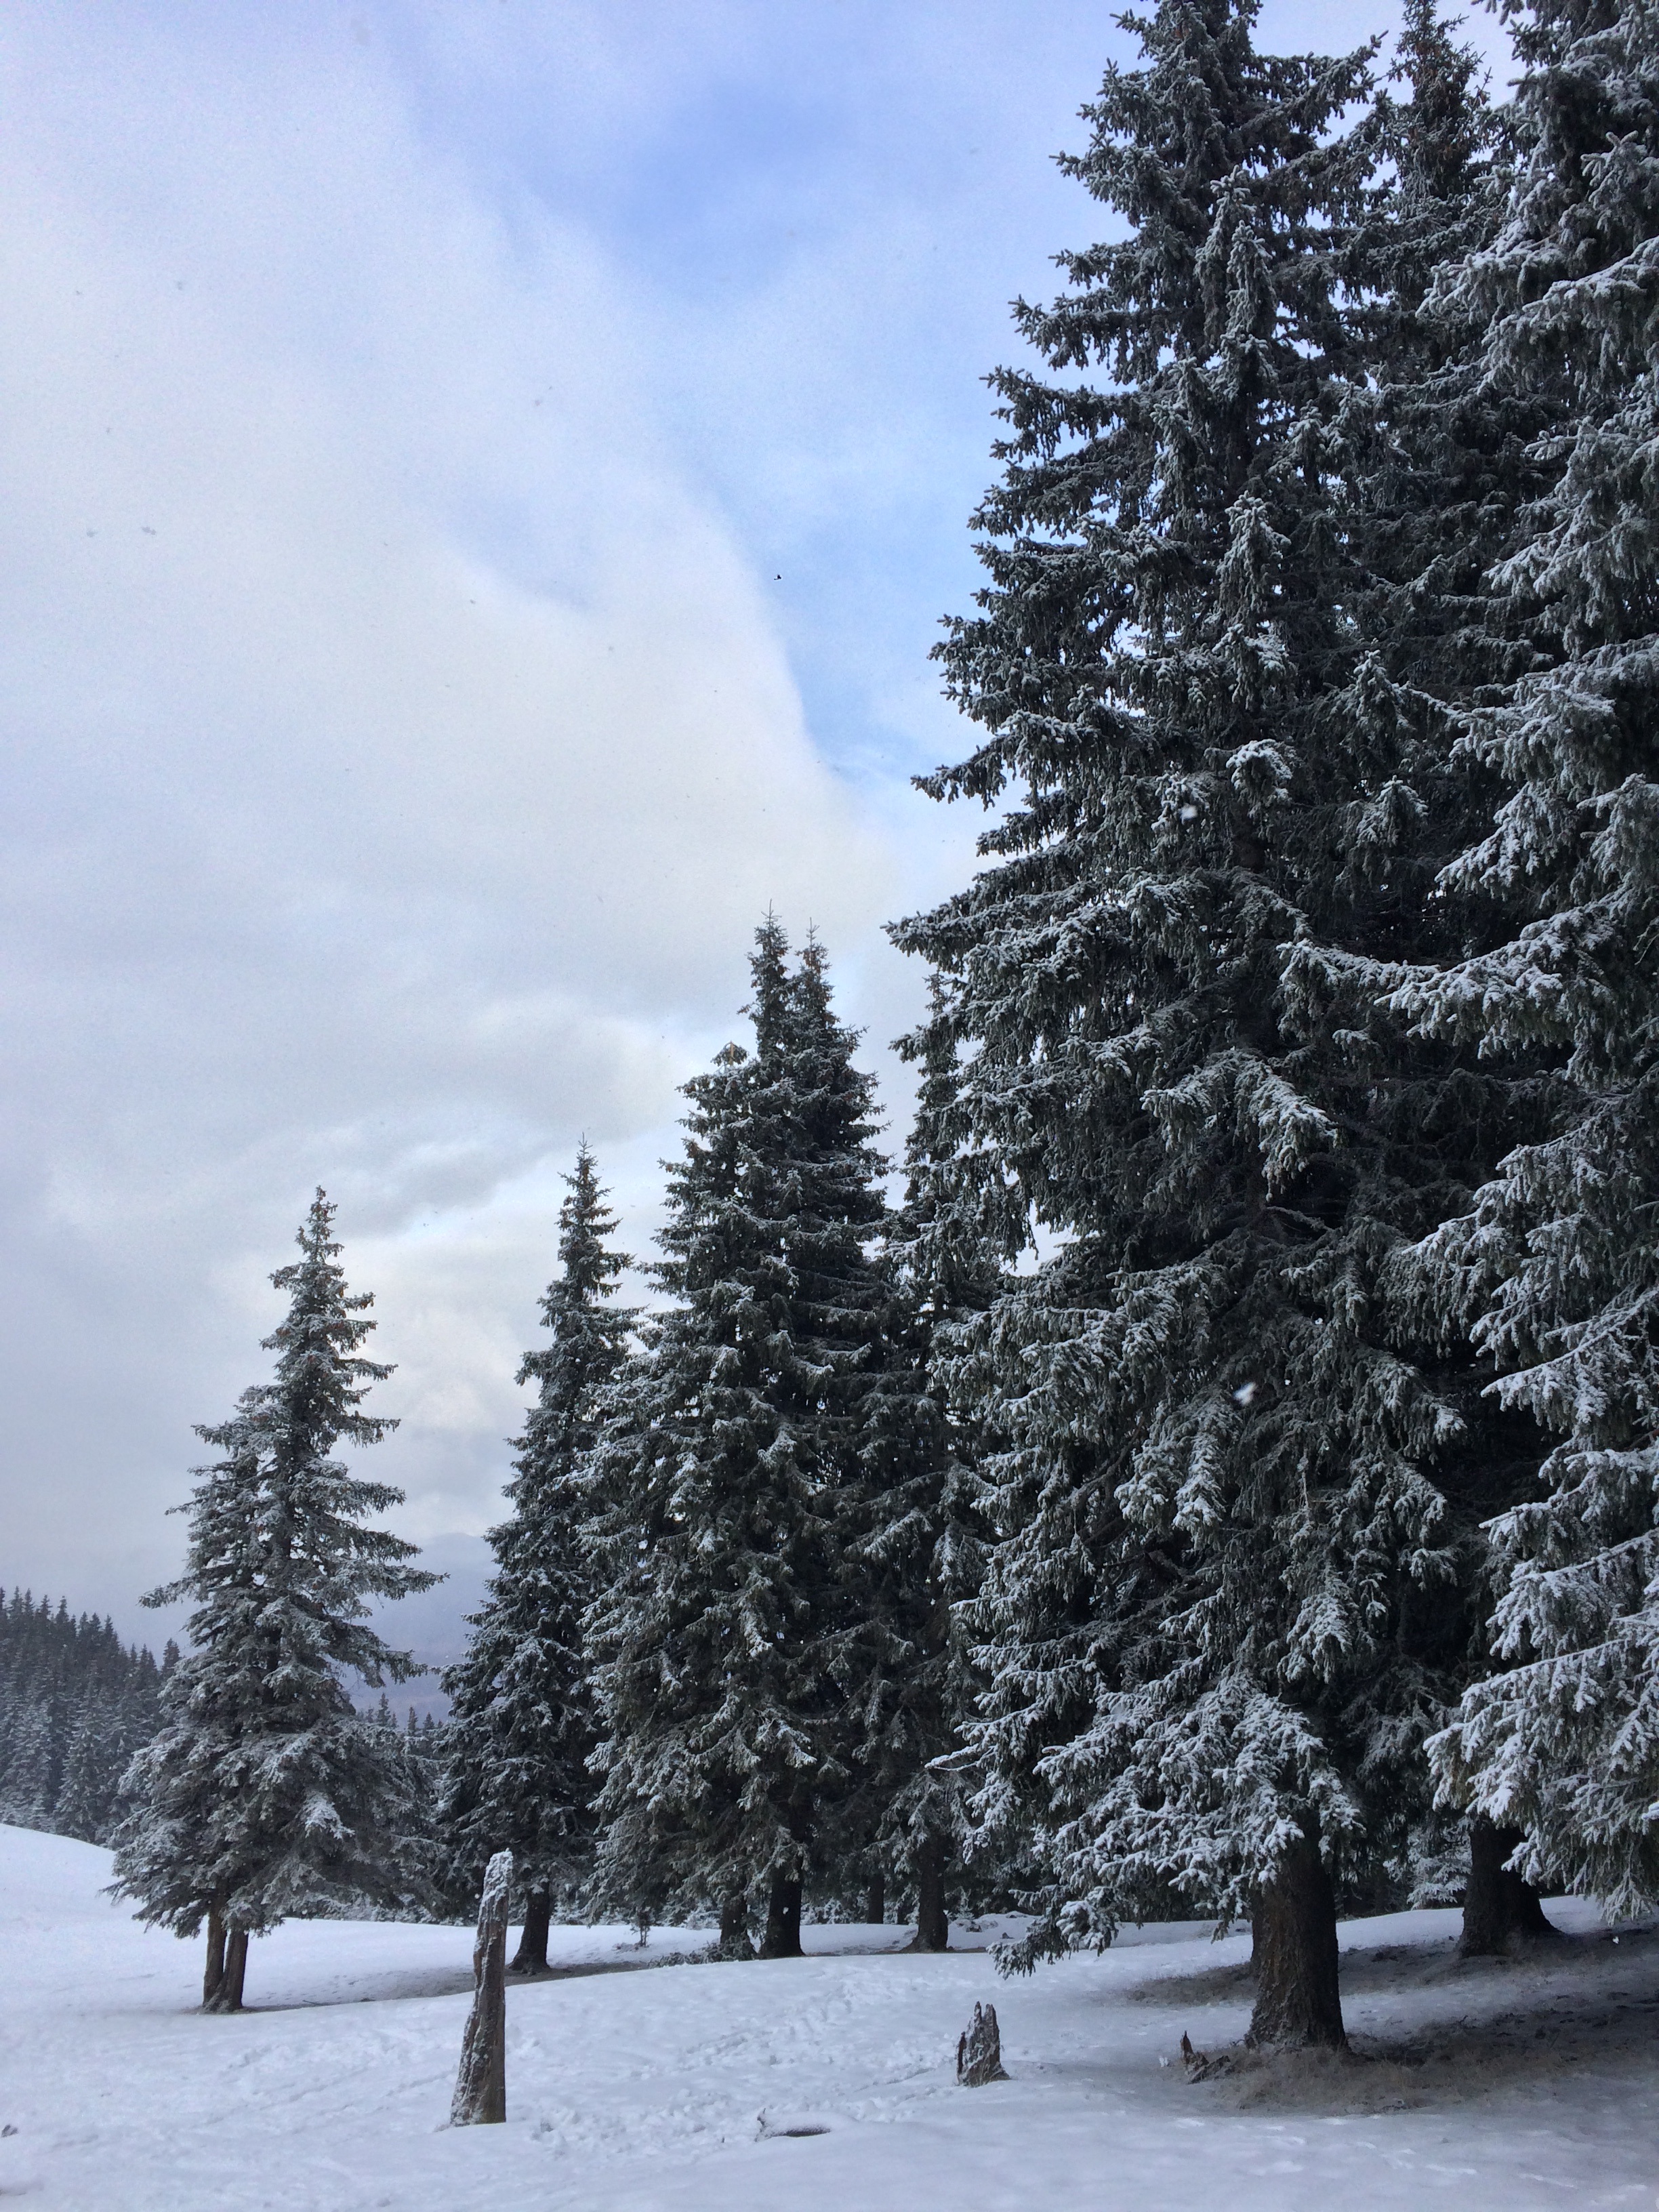
landscape, tree, nature, forest, mountain, snow, cold, winter, cloud, plant, sky, frost, ice, weather, fir, season, conifer, trees, spruce, pose, blizzard, rime, snowflakes, freezing, the haze, woody plant, temperate coniferous forest, land plant